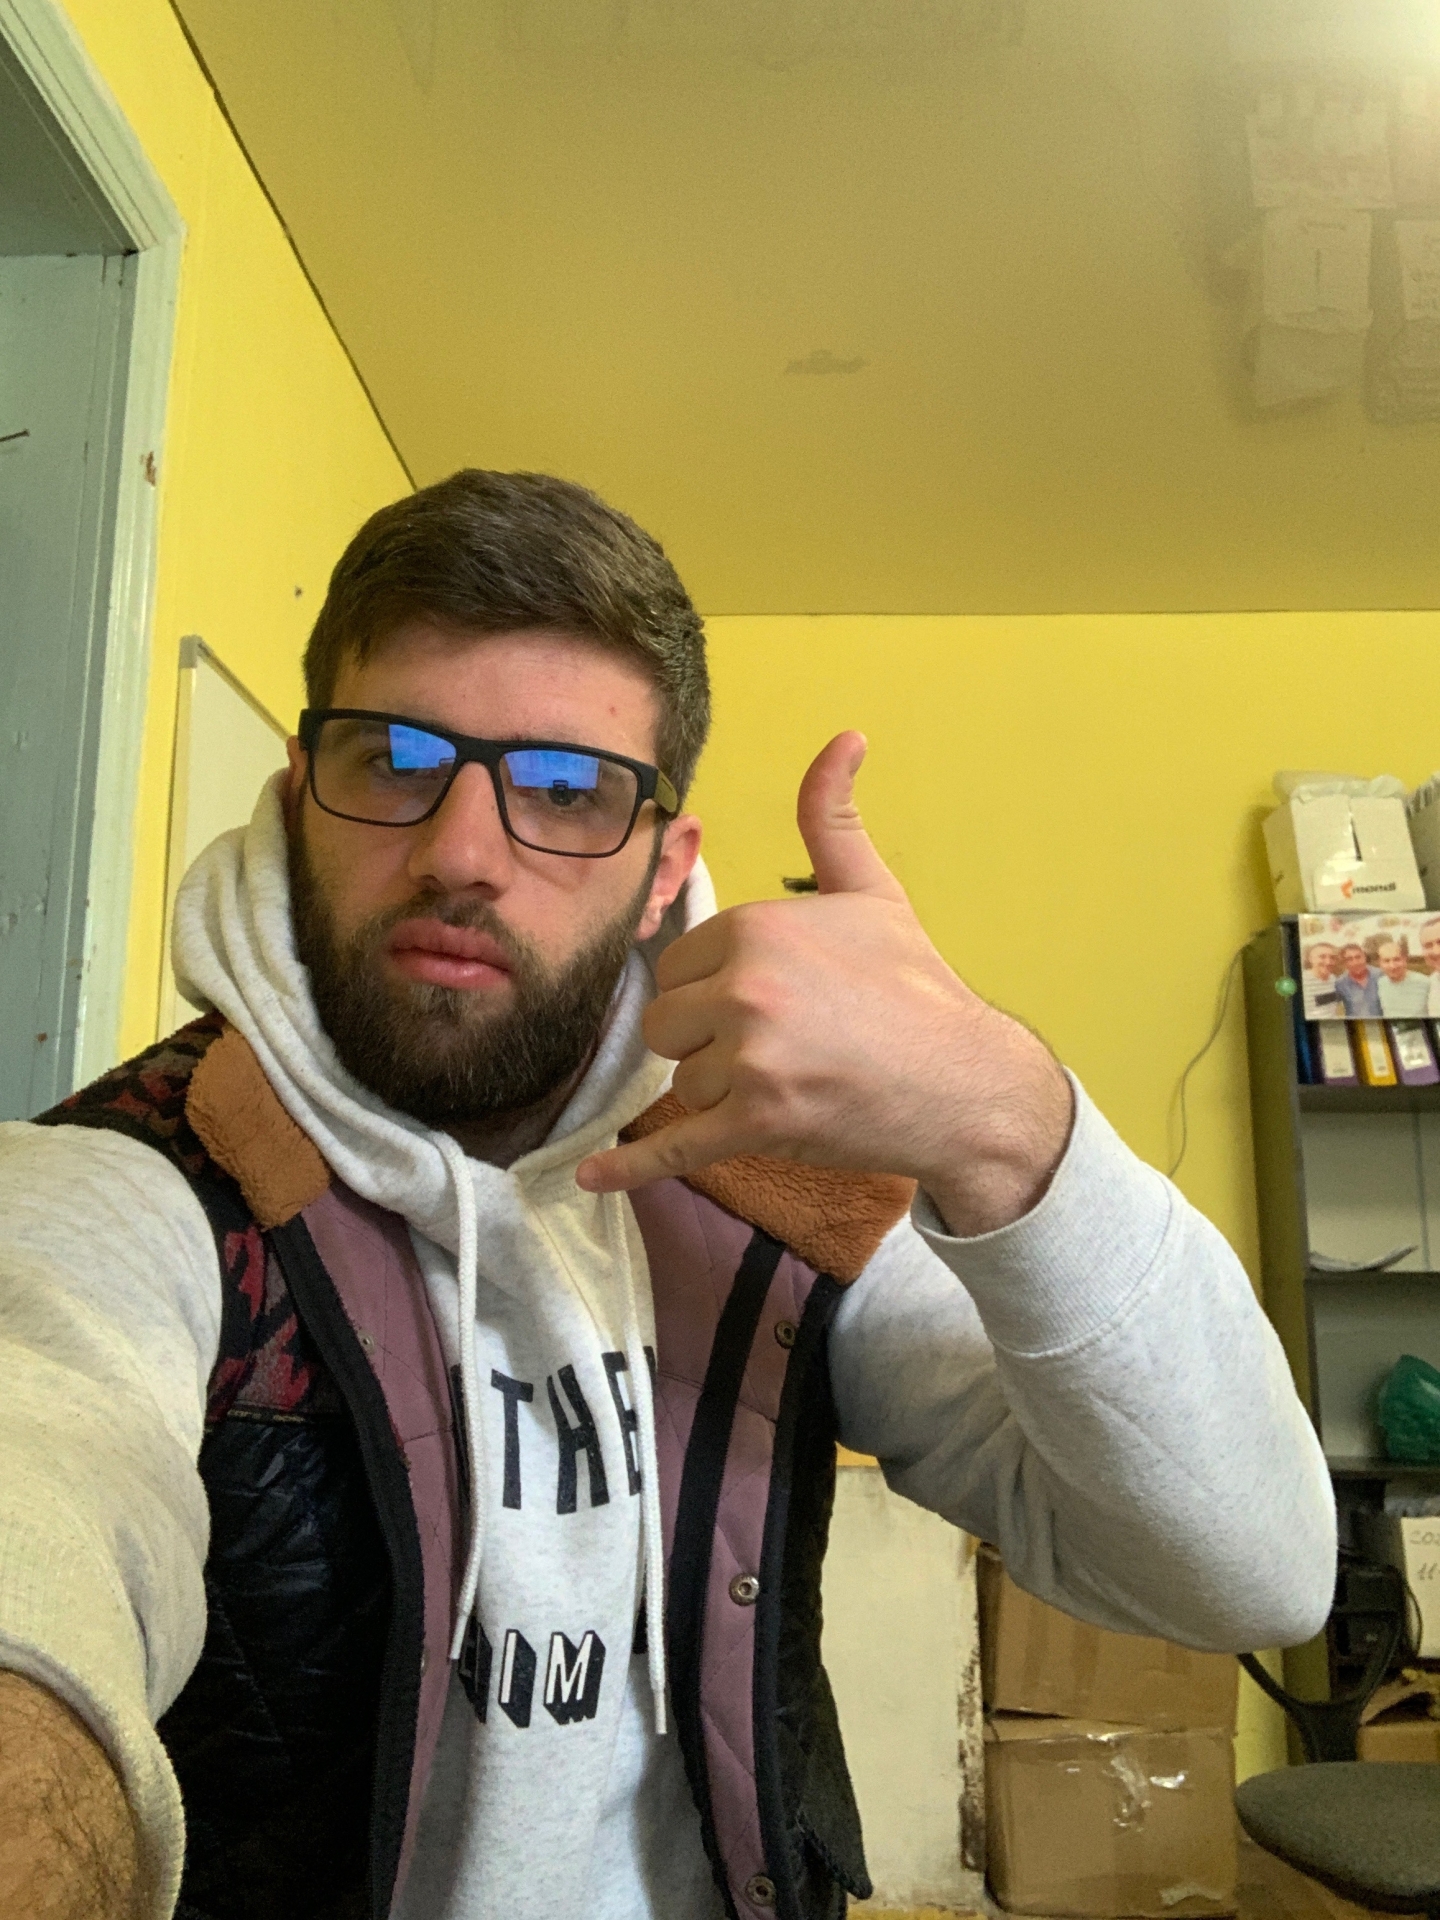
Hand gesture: call